History of the Jews in Metro Detroit

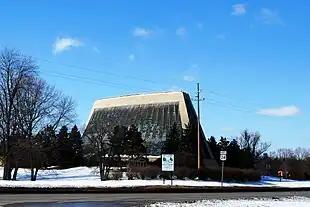
Temple Beth El in Bloomfield Township

As of 2012, about 116,000 Jewish Americans live in Metro Detroit. In 2001, about 96,000 Jewish Americans lived in Metro Detroit. That year, 75% of them lived in Oakland County. Many live within walking distance of their synagogues.